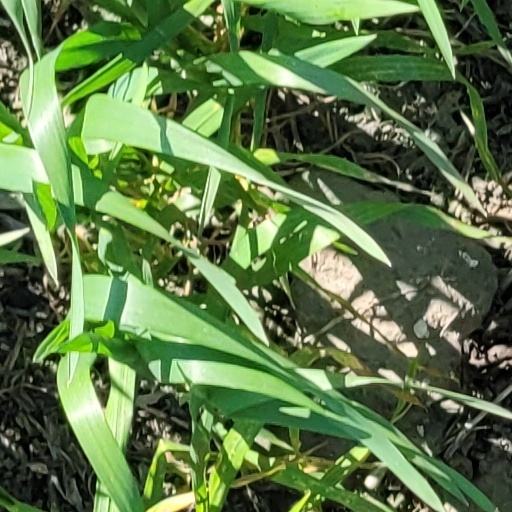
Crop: wheat